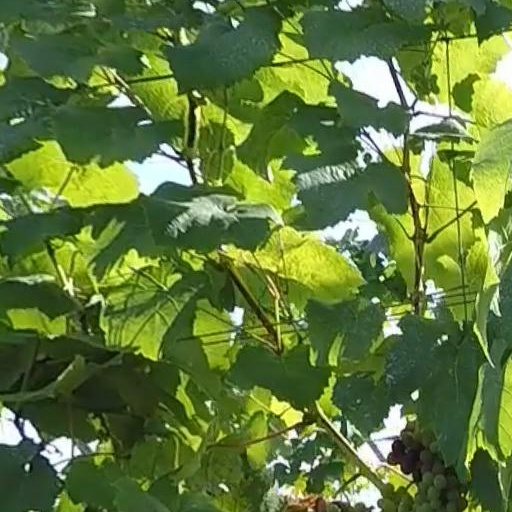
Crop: grape